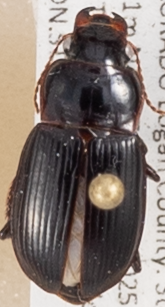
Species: Harpalus reversus
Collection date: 2014-08-05
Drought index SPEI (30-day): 0.05
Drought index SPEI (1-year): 0.71
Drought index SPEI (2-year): -0.728